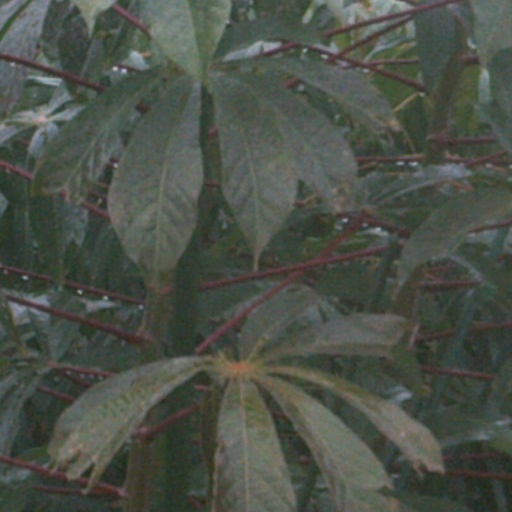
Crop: cassava